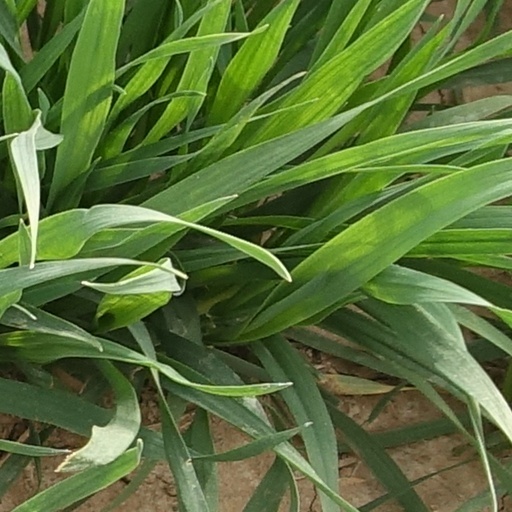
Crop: wheat